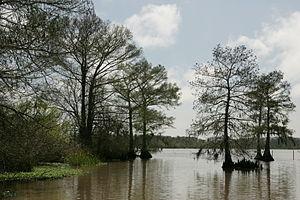
La paroisse de Cameron a été créée par la scission des paroisses de Calcasieu et de Vermilion en 1870. Elle est une des 22 paroisses de la région officielle de l'Acadiane. Elle est nommée en l'honneur de Simon Cameron, le secrétaire de guerre pendant la présidence d'Abraham Lincoln.